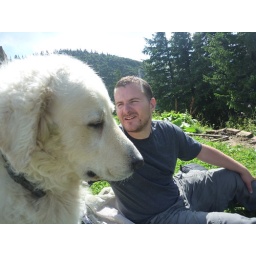
Yep this mountain dog was covered in horse crap